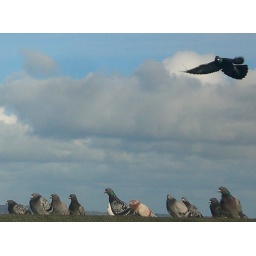
At the bird hospital in Mousehole, they were hanging out on top of the cages looking at the caged birds